Automatic shotgun

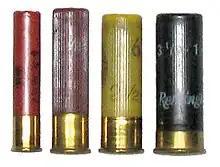

They generally store ammunition in detachable box or drum magazines in order to decrease reloading time, whereas most pump-action and semi-automatic shotguns use under-barrel tubular magazines.